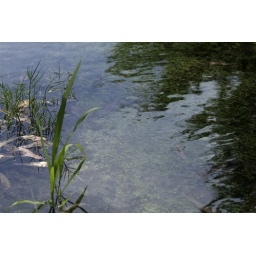
grass below - grass abovereflected sky and trees